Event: Ecuador Earthquake
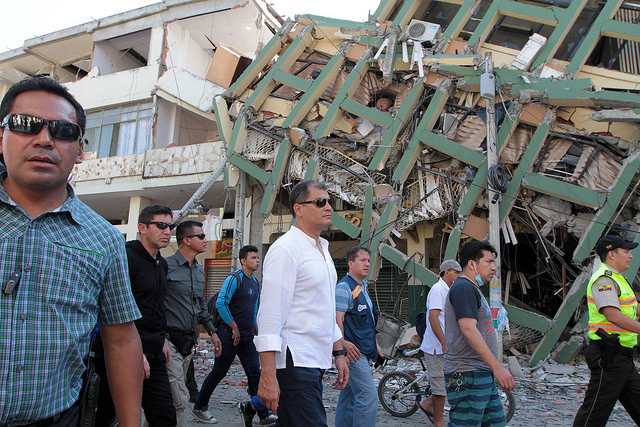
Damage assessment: damage